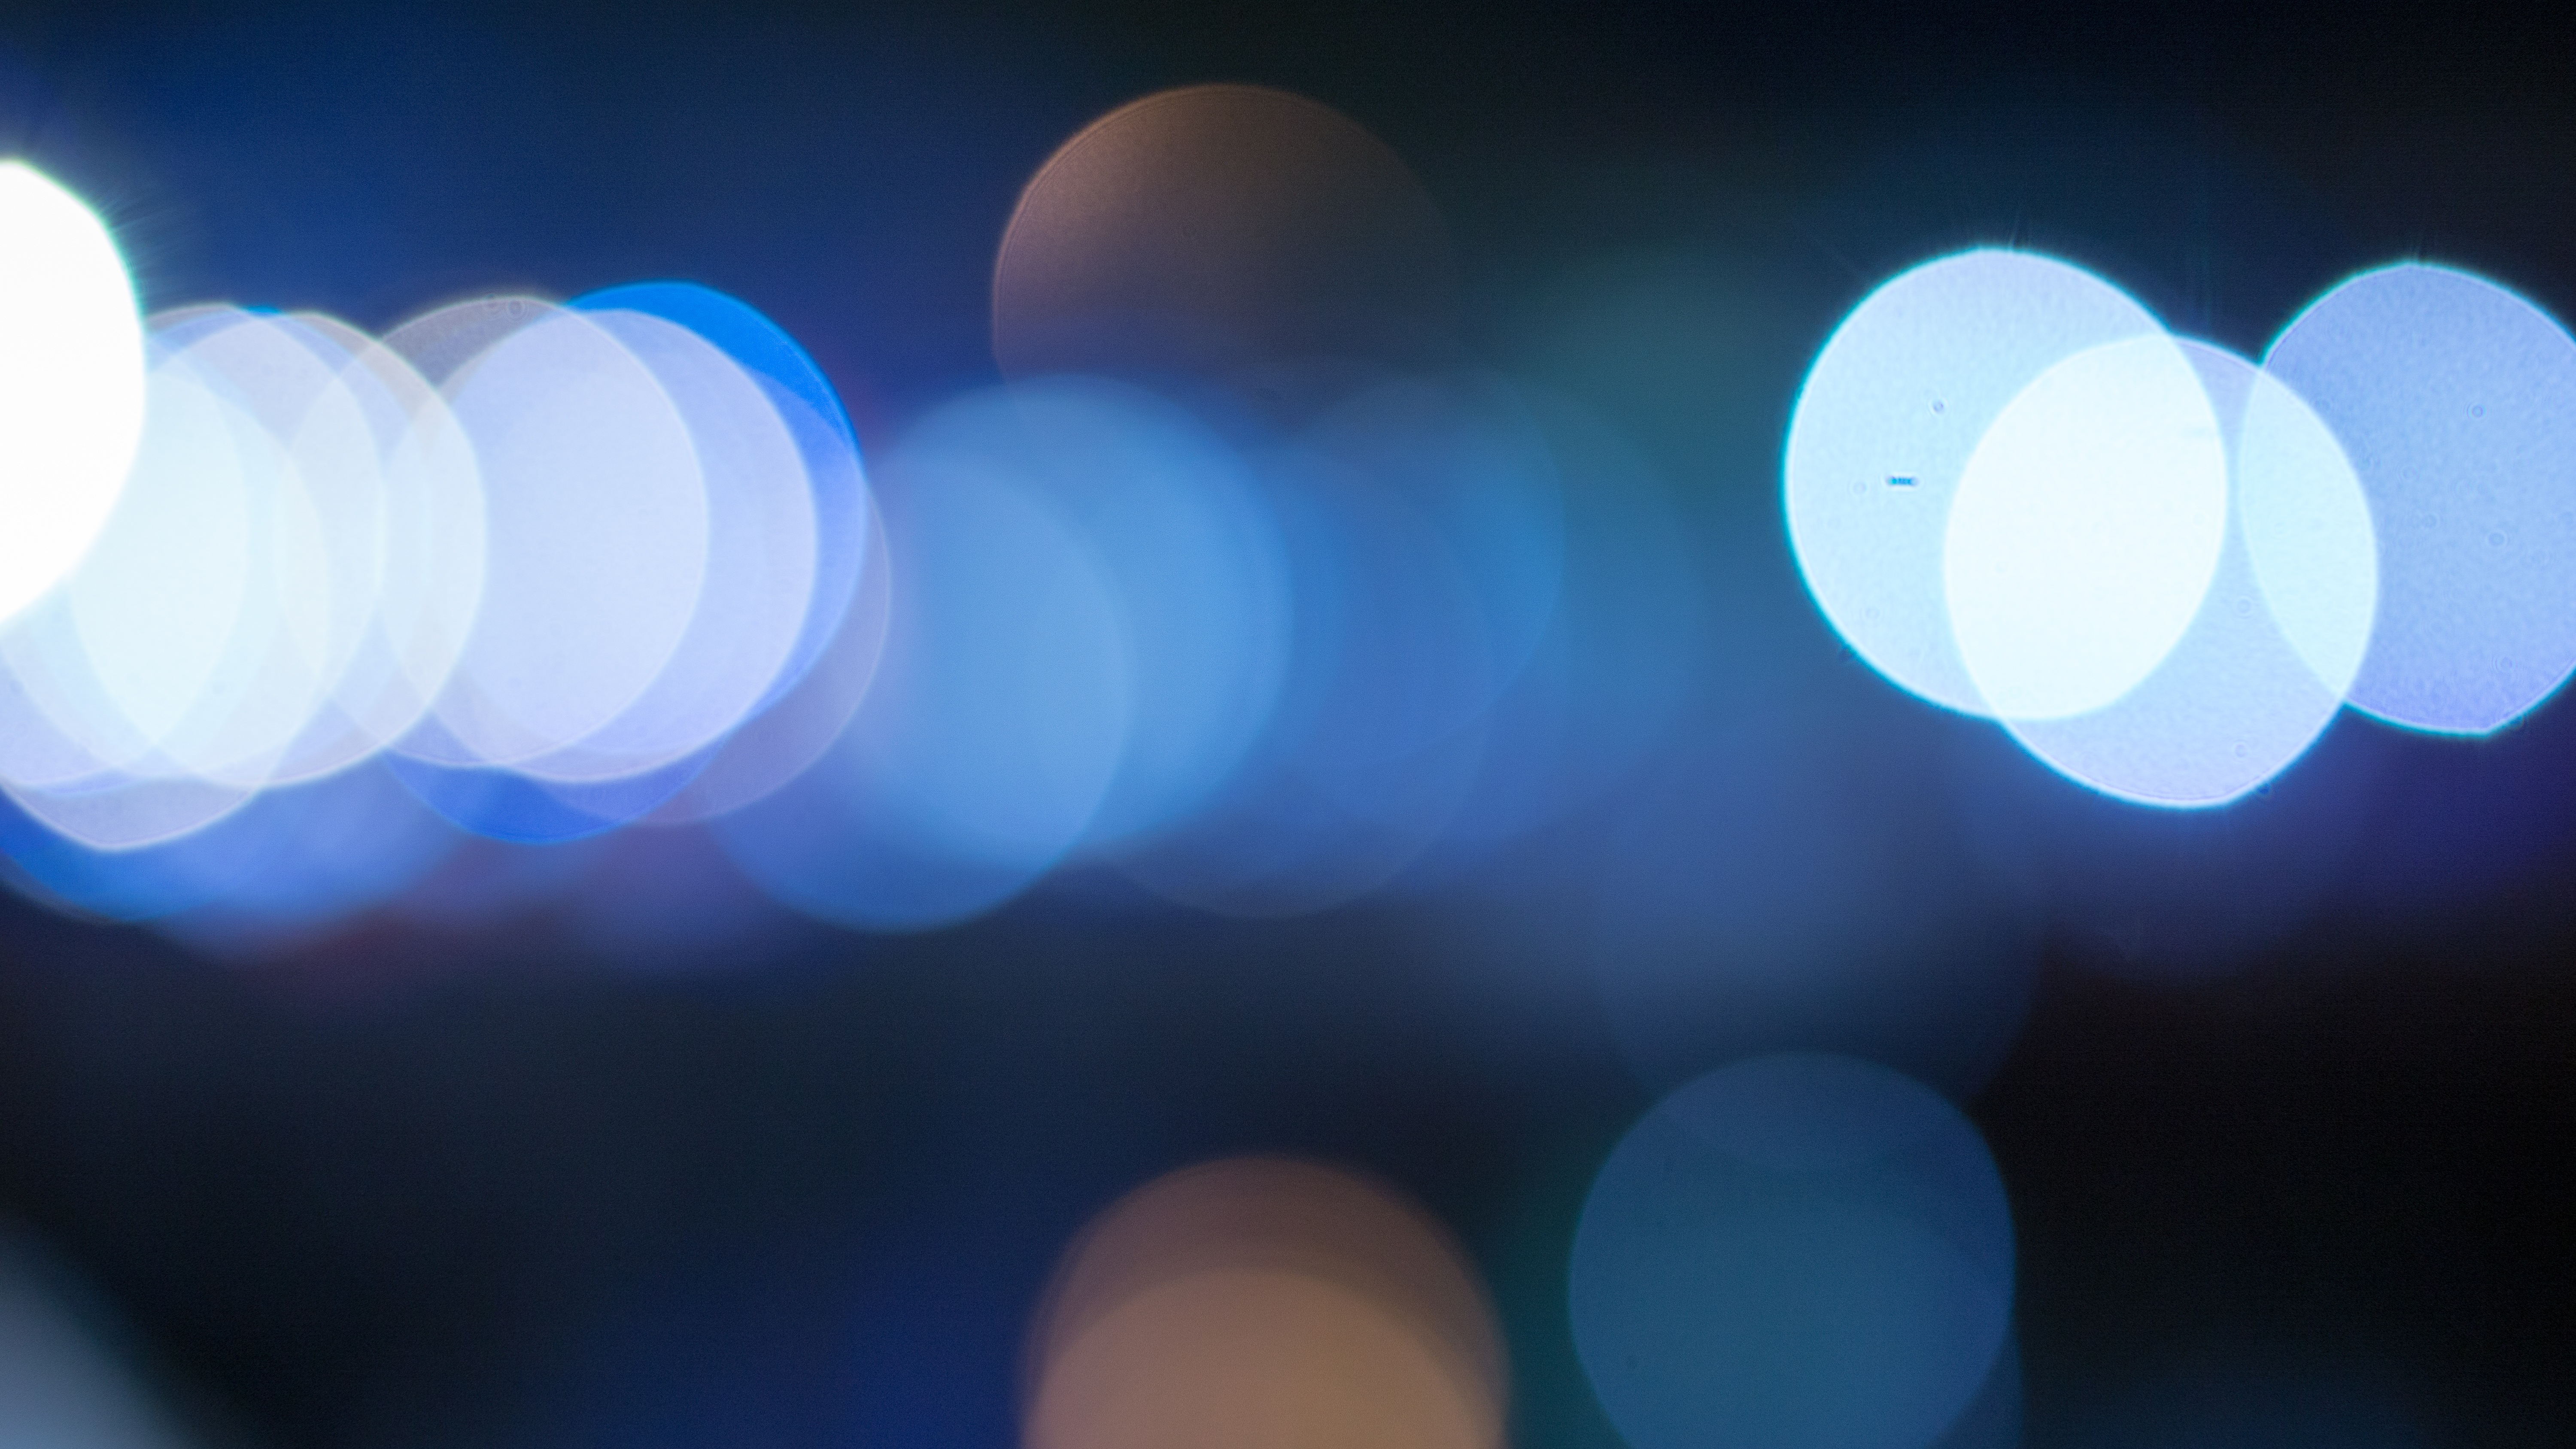
hand, light, bokeh, blur, cloud, sky, white, night, sunlight, city, atmosphere, dark, love, reflection, lens, color, romantic, blue, freedom, galaxy, lighting, wedding, circle, life, lens flare, outside, background, earth, happy, wallpaper, hope, sphere, soft, good, shape, month, macro photography, cure, elips, bokeh photography, bokeh lens, bokeh background, bokeh light, dark bokeh, atmosphere of earth, computer wallpaper